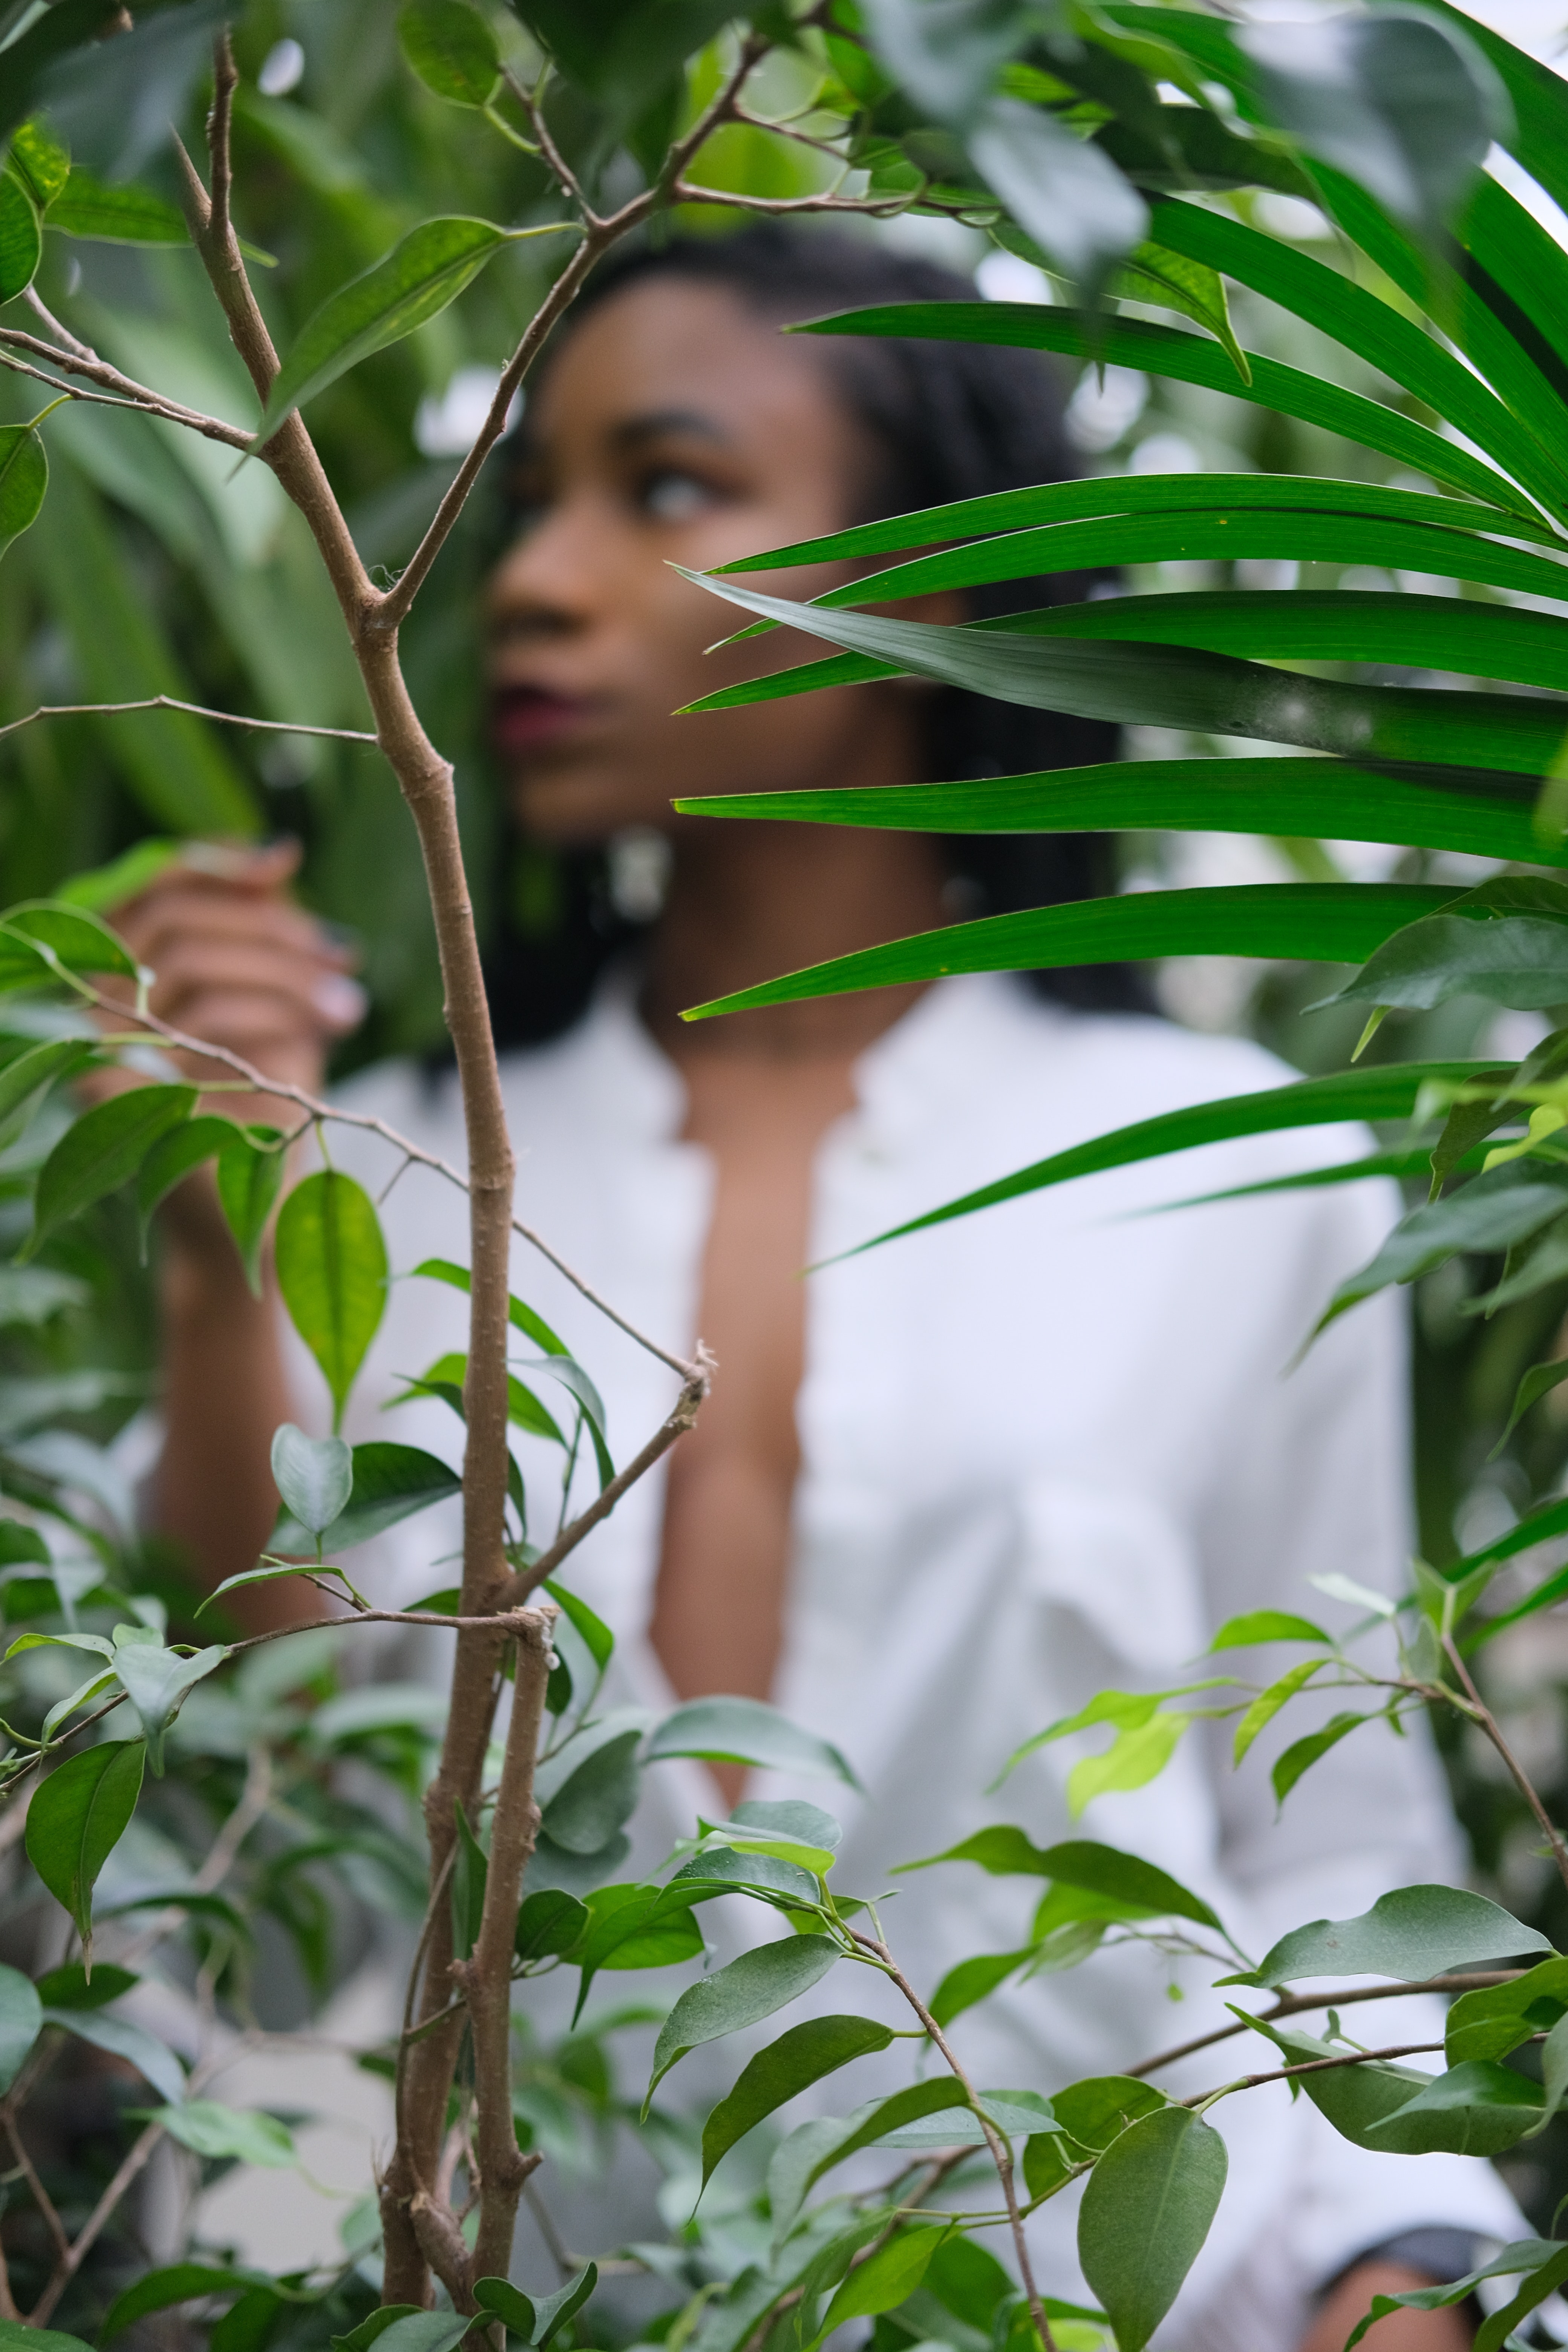
vegetation, natural environment, leaf, botany, tree, plant, terrestrial plant, organism, jungle, adaptation, forest, rainforest, plant stem, black hair